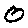
Label: 0